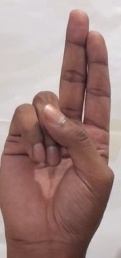
ASL sign: U